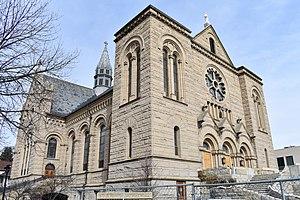
Alphonse Joseph Glorieux, né le 1ᵉʳ février 1844 à Dottignies et décédé le 25 août 1917 à Portland dans l'Oregon, était un prêtre missionnaire belge, nommé et consacré en 1893 premier évêque de Boise city, capitale de l'Idaho, aux États-Unis.